Resonating valence bond theory

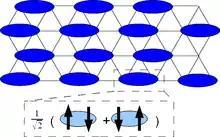
The RVB state with valence bond coupling of nearest-neighbor electrons.

The physics of Mott insulators is described by the repulsive Hubbard model Hamiltonian: